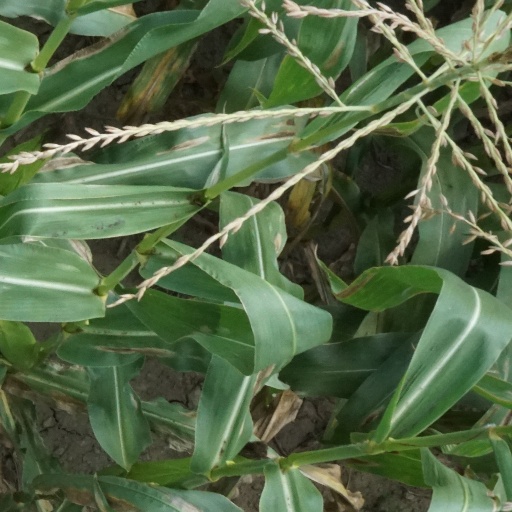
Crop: maize; corn